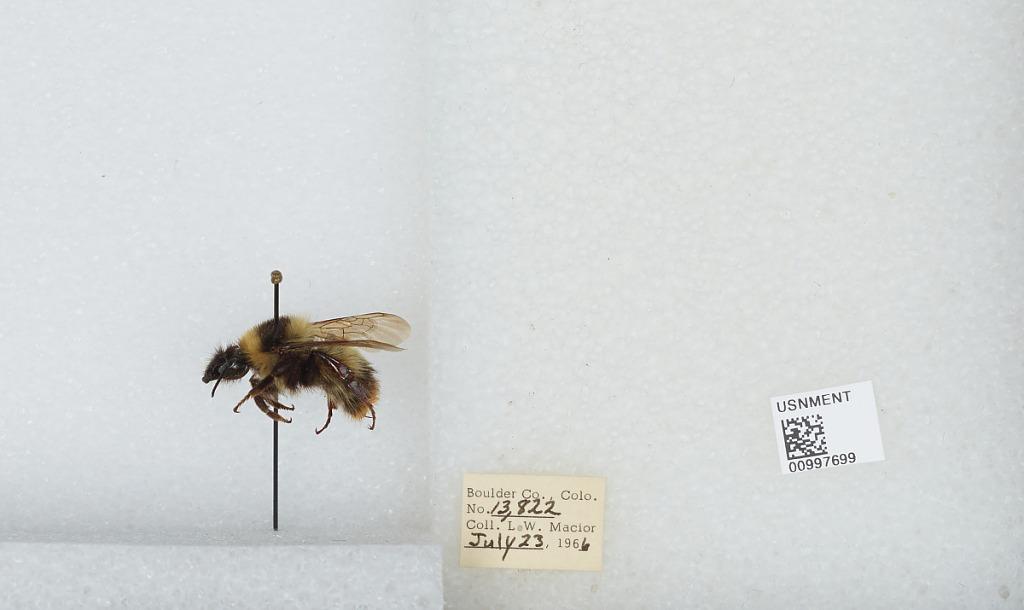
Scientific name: Bombus (Alpinobombus) balteatus Dahlbom
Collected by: L. Macior
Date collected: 1966-7-23
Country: United States
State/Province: Colorado
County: Boulder
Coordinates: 40.0275, -105.252